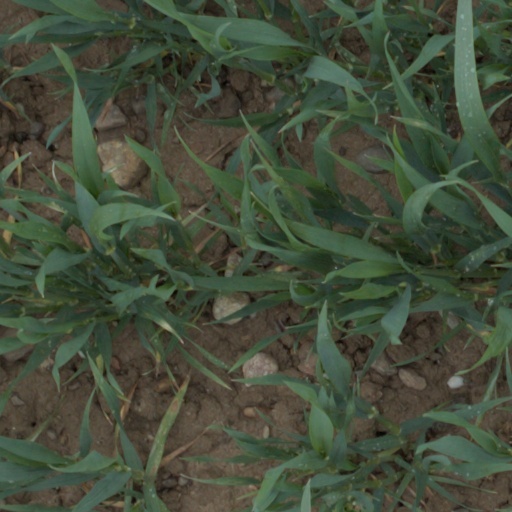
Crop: wheat